Mabel Boll

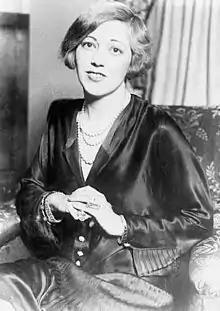
Boll circa 1920

Mabel Boll (December 1, 1893 – April 11, 1949), known as the "Queen of Diamonds", was an American socialite involved in the early days of record-setting airplane flights in the 1920s. She garnered nicknames from the press, including "Broadway’s most beautiful blonde" and the "$250,000-a-day bride".